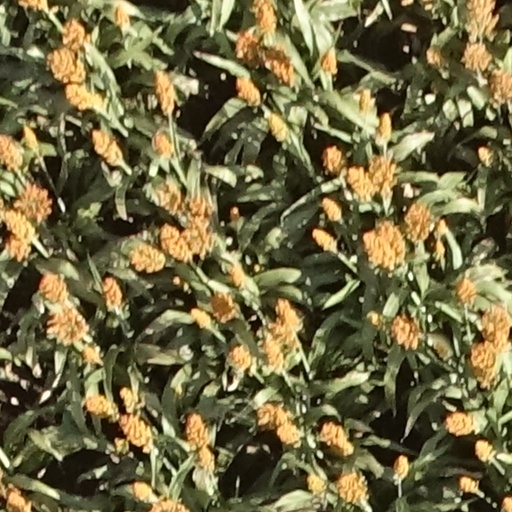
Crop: sorghum